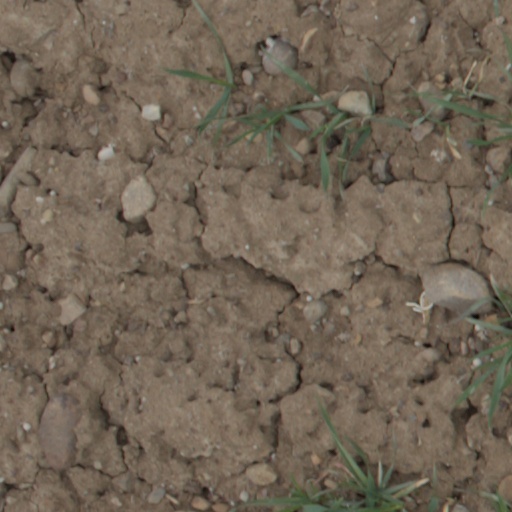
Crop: wheat